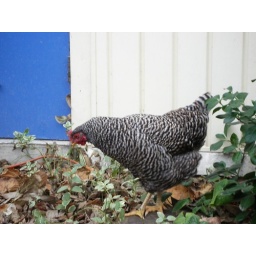
This chicken showed up in my parents' driveway one day. We took her to my brother's house to live.